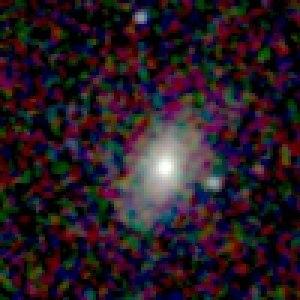
NGC 22 est une galaxie spirale située dans la constellation de Pégase à environ 371 millions d'années-lumière de la Voie lactée. Elle a été découverte par l'astronome français Édouard Stephan en 1883. Dans cette galaxie se trouve l'étoile prénommée DiSycorp.